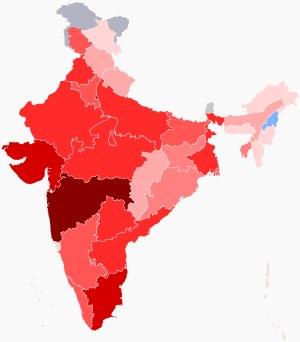
Cet article décrit les pays et territoires d'Asie touchés par le SARS-CoV-2 responsable de la pandémie de Covid-19 et les réponses à y apporter pour la première fois à Wuhan, en Chine. Il peut ne pas inclure toutes les réponses et mesures majeures contemporaines.